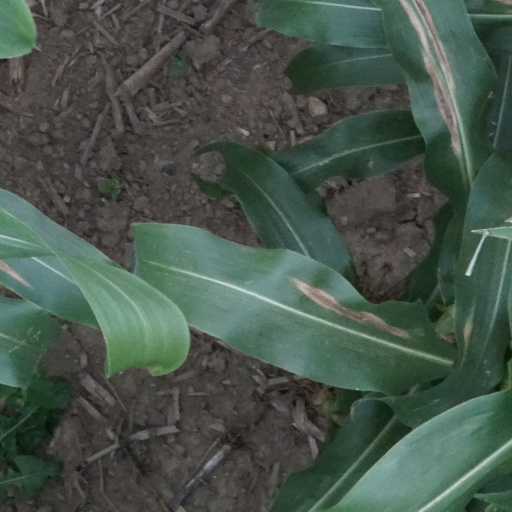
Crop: maize; corn